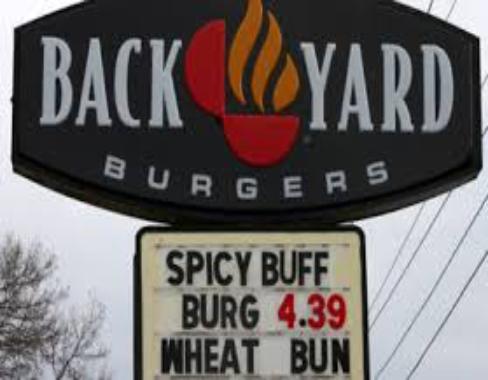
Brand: Back Yard Burgers
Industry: Food